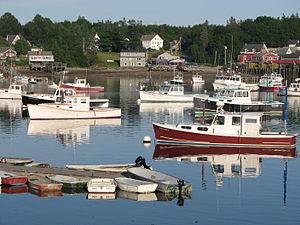
Bass Harbor est un village de l'île des Monts Déserts, appartenant à la ville de Tremont. Doté d'un havre naturel très bien protégé, il constitue le premier port de pêche au homard du Maine. On y trouve aussi un phare historique et un terminal de ferry à destination de Swan's Island et de Frenchboro.
Tremont est une ville de l'État américain du Maine, située au sud-ouest de l'île des Monts Déserts. Elle est constituée de plusieurs villages, parmi lesquels Bass Harbor, Bernard, Gotts Island, Seal Cove et West Tremont. Sa population s'élève à 1 563, selon le recensement de 2010.